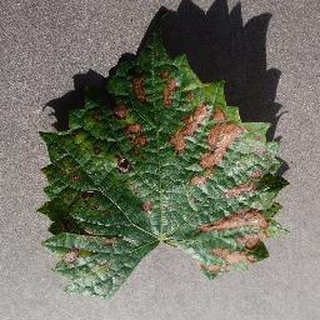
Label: grape_esca_black_measles